Gabriel Auguste Ferdinand Ducuing

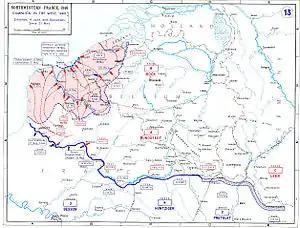
German advance from front on 21 May (blue dotted line) to 4 June 1940

In September 1939, Ducuing took command of the battery of D.C.A. (défense contre aéronefs, or anti-aircraft group) of the Croix Faron at Toulon. At the end of January 1940, the French Admiralty was anxious to observe and maintain free passage along the Pas-de-Calais coast, and so set up a coastal battery at Cap Gris-Nez. Ducuing was charged with commanding and organizing this battery from March 1940. He had 3 officers and around 100 men under him, with only twenty rifles and six revolvers between them. On 22 May, facing the German offensive as it closed in on him, with the weak means at his disposal he organized an advanced position of 24 men of which he took personal command. When practically encircled, commandant Ducuing and his men completely destroyed a German column made up of a small number of side-cars, a light tank and two armored cars. In the evening, he refused a surrender proposed to him by the Germans. In the night of 23 to 24 May the French destroyer Chacal was crippled by German bombs and grounded nearby, with some of the wounded sailors joining Ducuing's group.